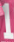
Number: 1